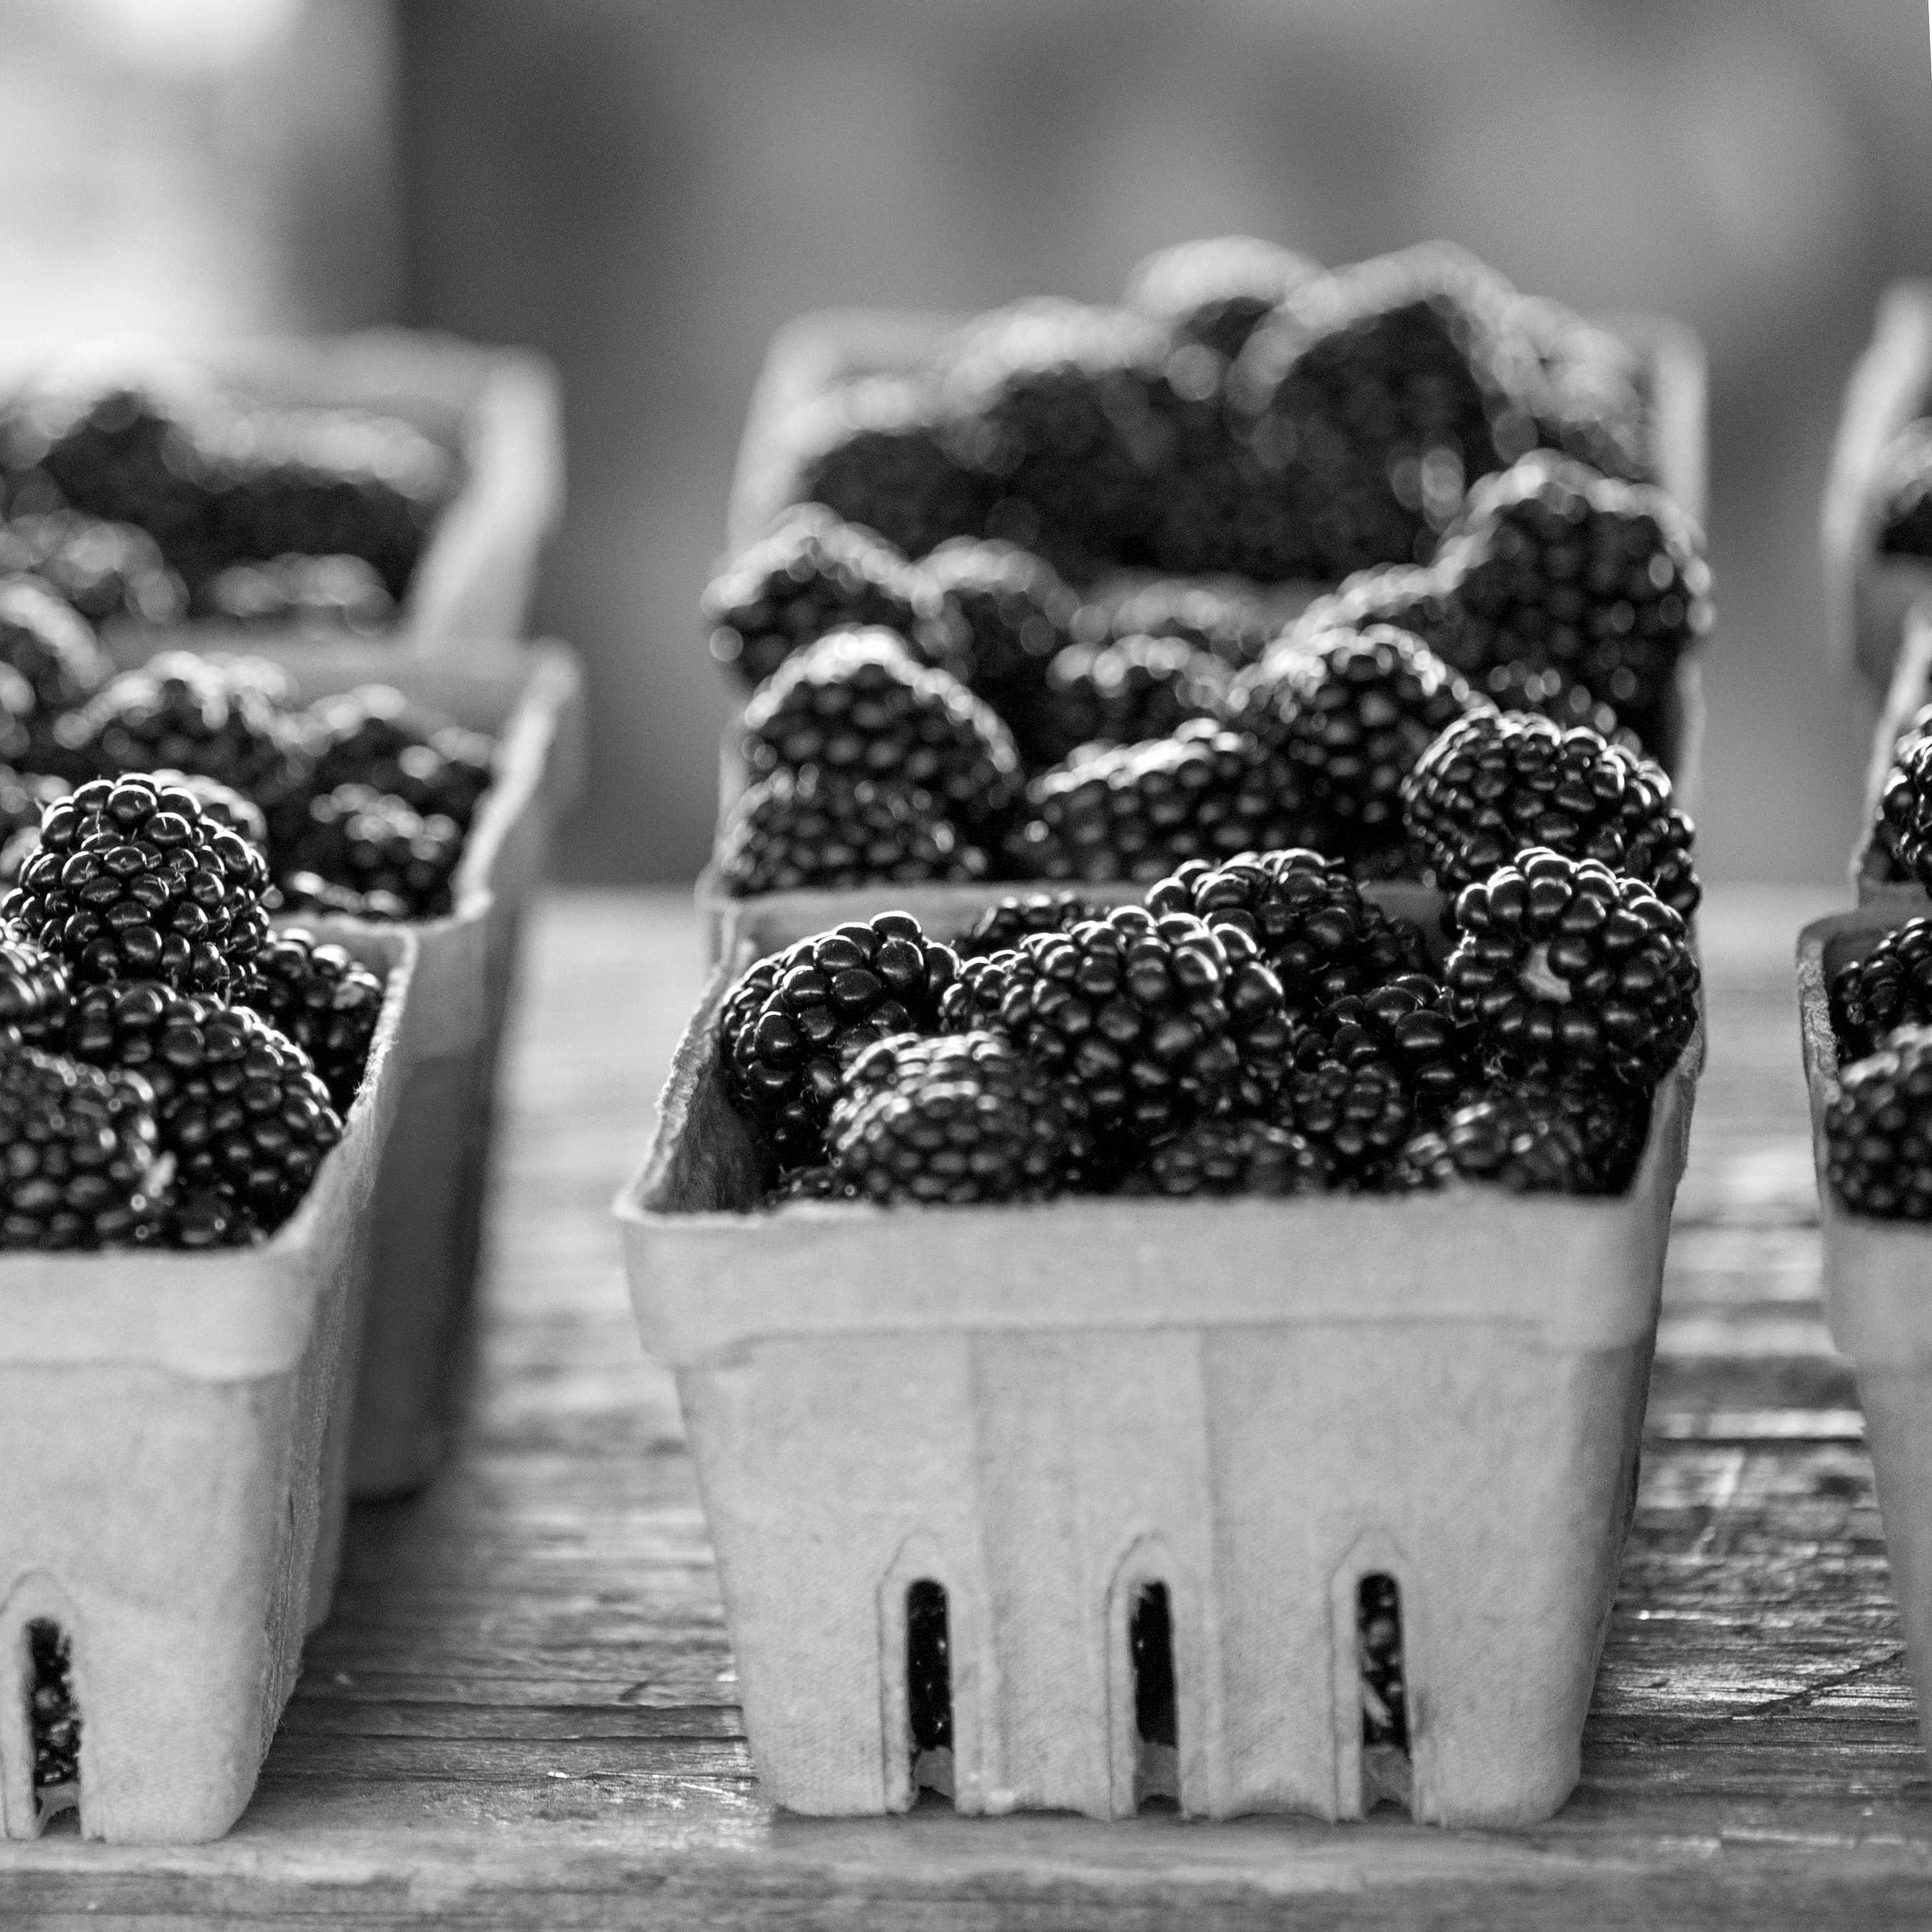
hand, black and white, white, photography, food, produce, square, usa, black, agriculture, monochrome, bw, design, photograph, image, ca, nb, farmersmarket, sacramento, californiagrown, flavor, still life photography, monochrome photography